Sky position (RA, Dec in degrees): 145.208, -0.3221
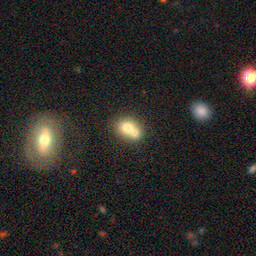
Galaxy morphology: Merging Galaxies